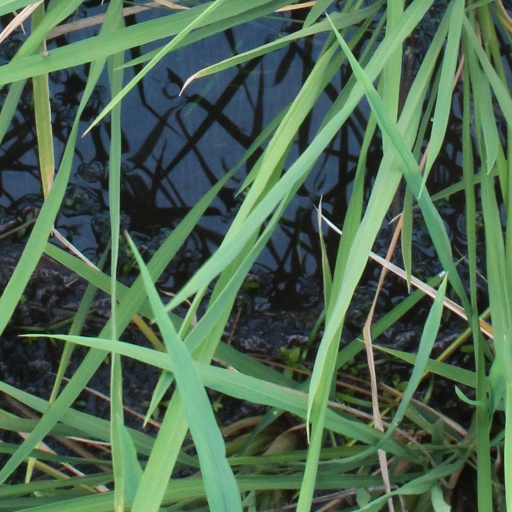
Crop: rice